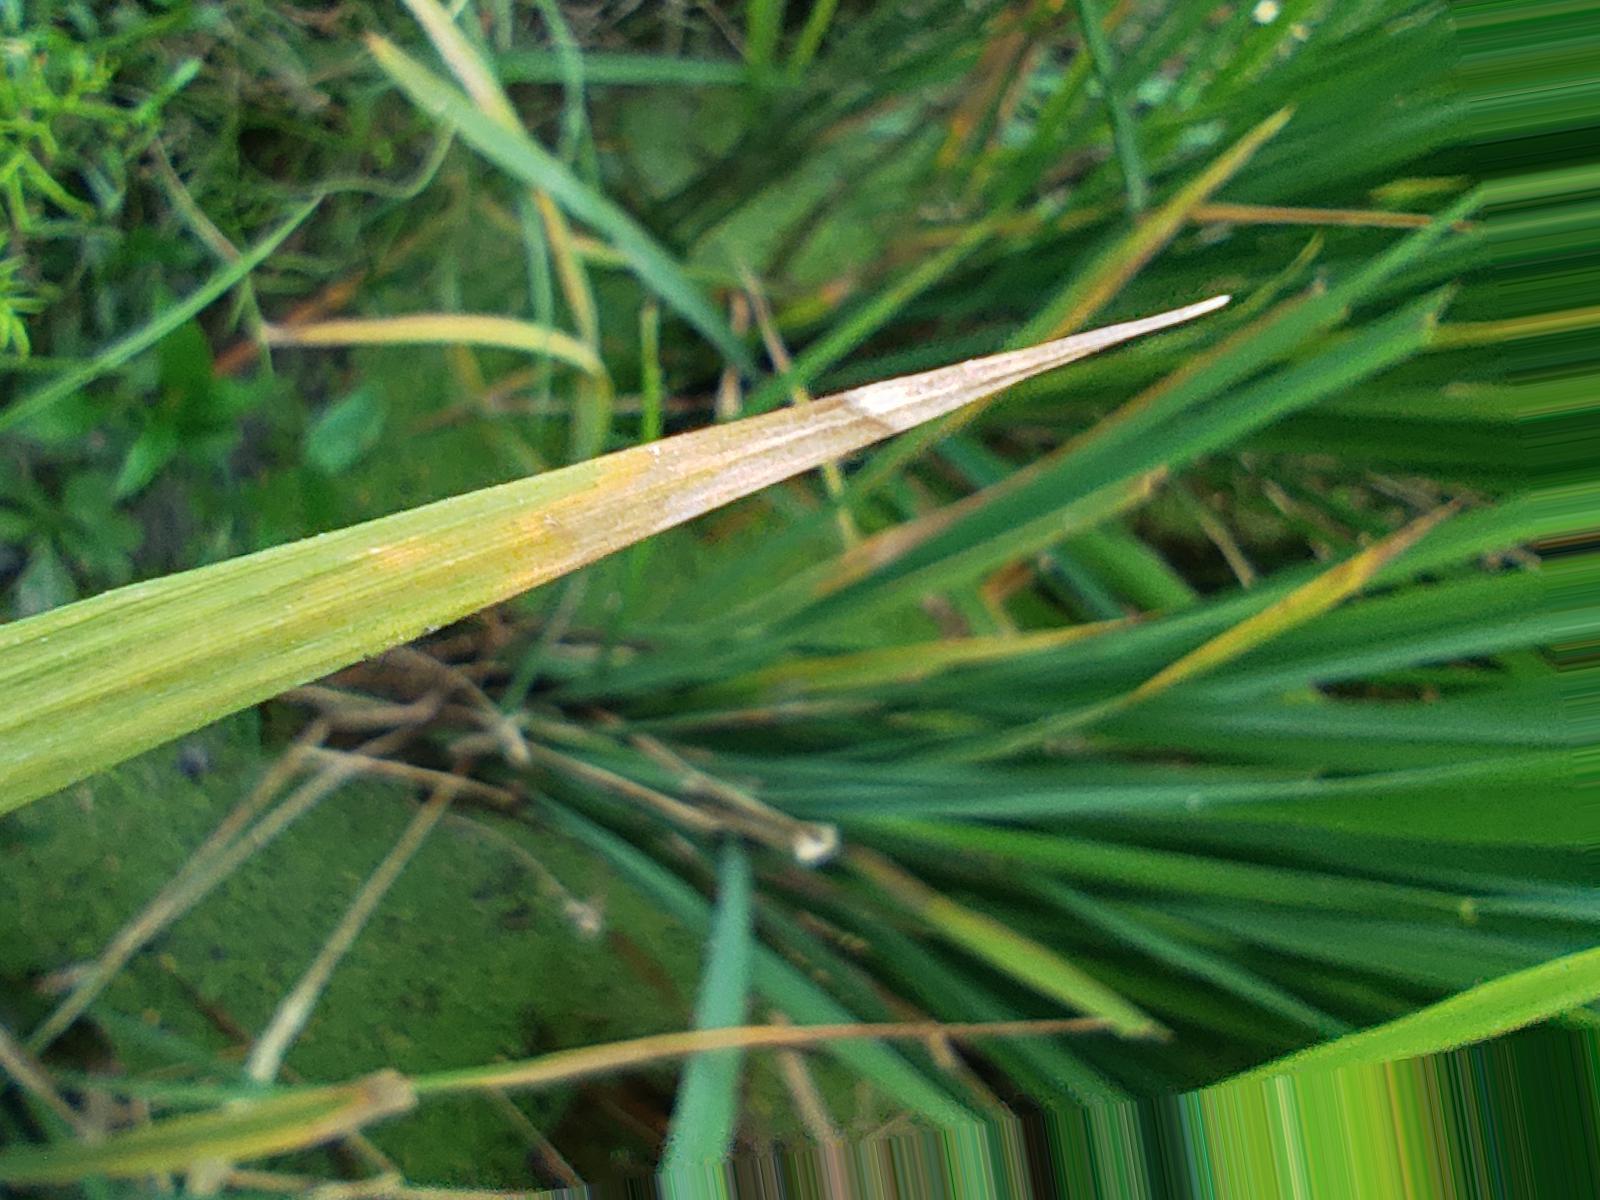
Nhãn: Bệnh Cháy lá ( Leaf scald )